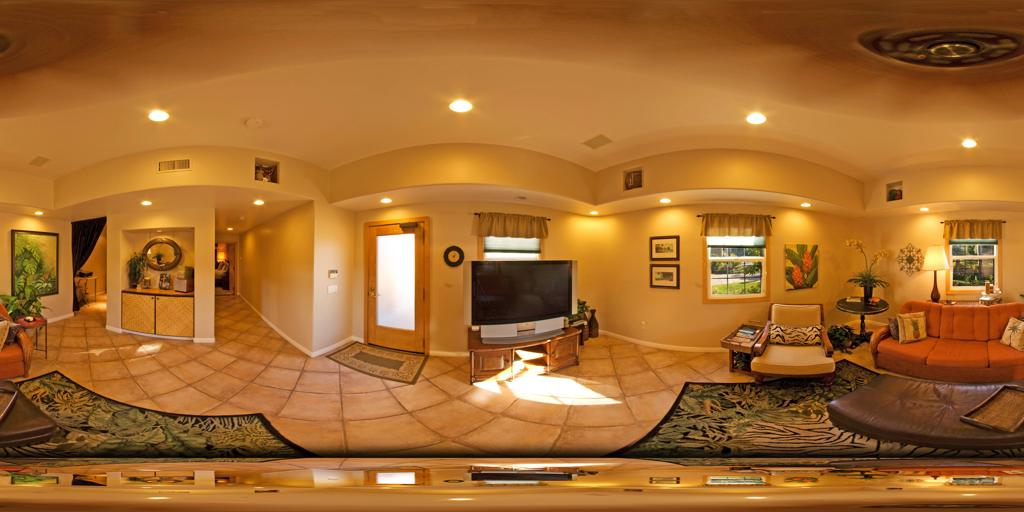
Referred object: the flat-screen TV below the small window

Referred object: turn slightly right to face the TV on the stand

Referred object: the armchair opposite the orange sofa